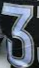
Number: 3